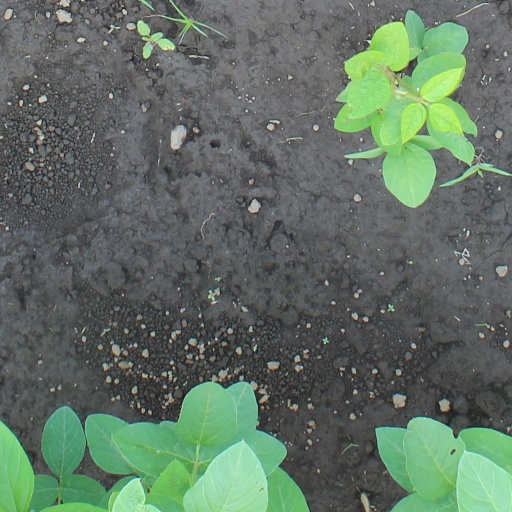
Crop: soybean